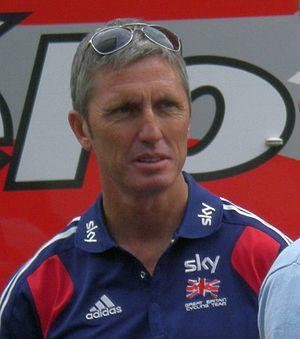
Scott Sunderland est un ancien coureur cycliste australien. Coureur professionnel de 1990 à 2004, il a été directeur sportif de l'équipe CSC de 2005 à 2008 puis de l'équipe Sky en 2010.
L'équipe cycliste Ineos Grenadiers, anciennement Sky, puis Ineos, est une équipe cycliste britannique qui effectue sa première année en compétition en 2010. Créée à l'initiative de British Cycling, la fédération britannique de cyclisme, en partenariat avec l'opérateur de télévision par satellite BSkyB, elle a le statut d'équipe World Tour. Elle est dirigée par Dave Brailsford. Son effectif comprend notamment Christopher Froome et Michał Kwiatkowski. Elle a remporté sept Tours de France avec Bradley Wiggins, Christopher Froome, Geraint Thomas et Egan Bernal. Par le biais de Christopher Froome, elle a également remporté les Tours d'Espagne 2011 et 2017 et le Tour d'Italie 2018.